Shift work

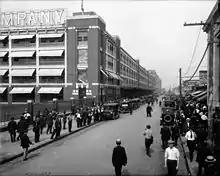
4 o'clock shift at the Ford Motor Company assembly plant in Detroit, Michigan, 1910s

Shift work also can worsen chronic diseases, including sleep disorders, digestive diseases, heart disease, hypertension, epilepsy, mental disorders, substance abuse, asthma, and any health conditions that are treated with medications affected by the circadian cycle. Artificial lighting may additionally contribute to disturbed homeostasis. Shift work may also increase a person's risk of smoking.